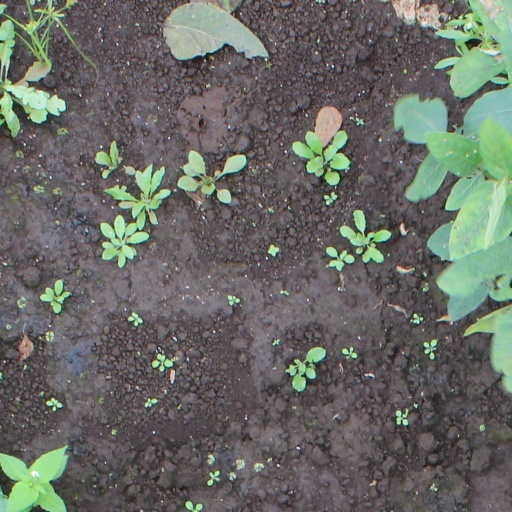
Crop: soybean